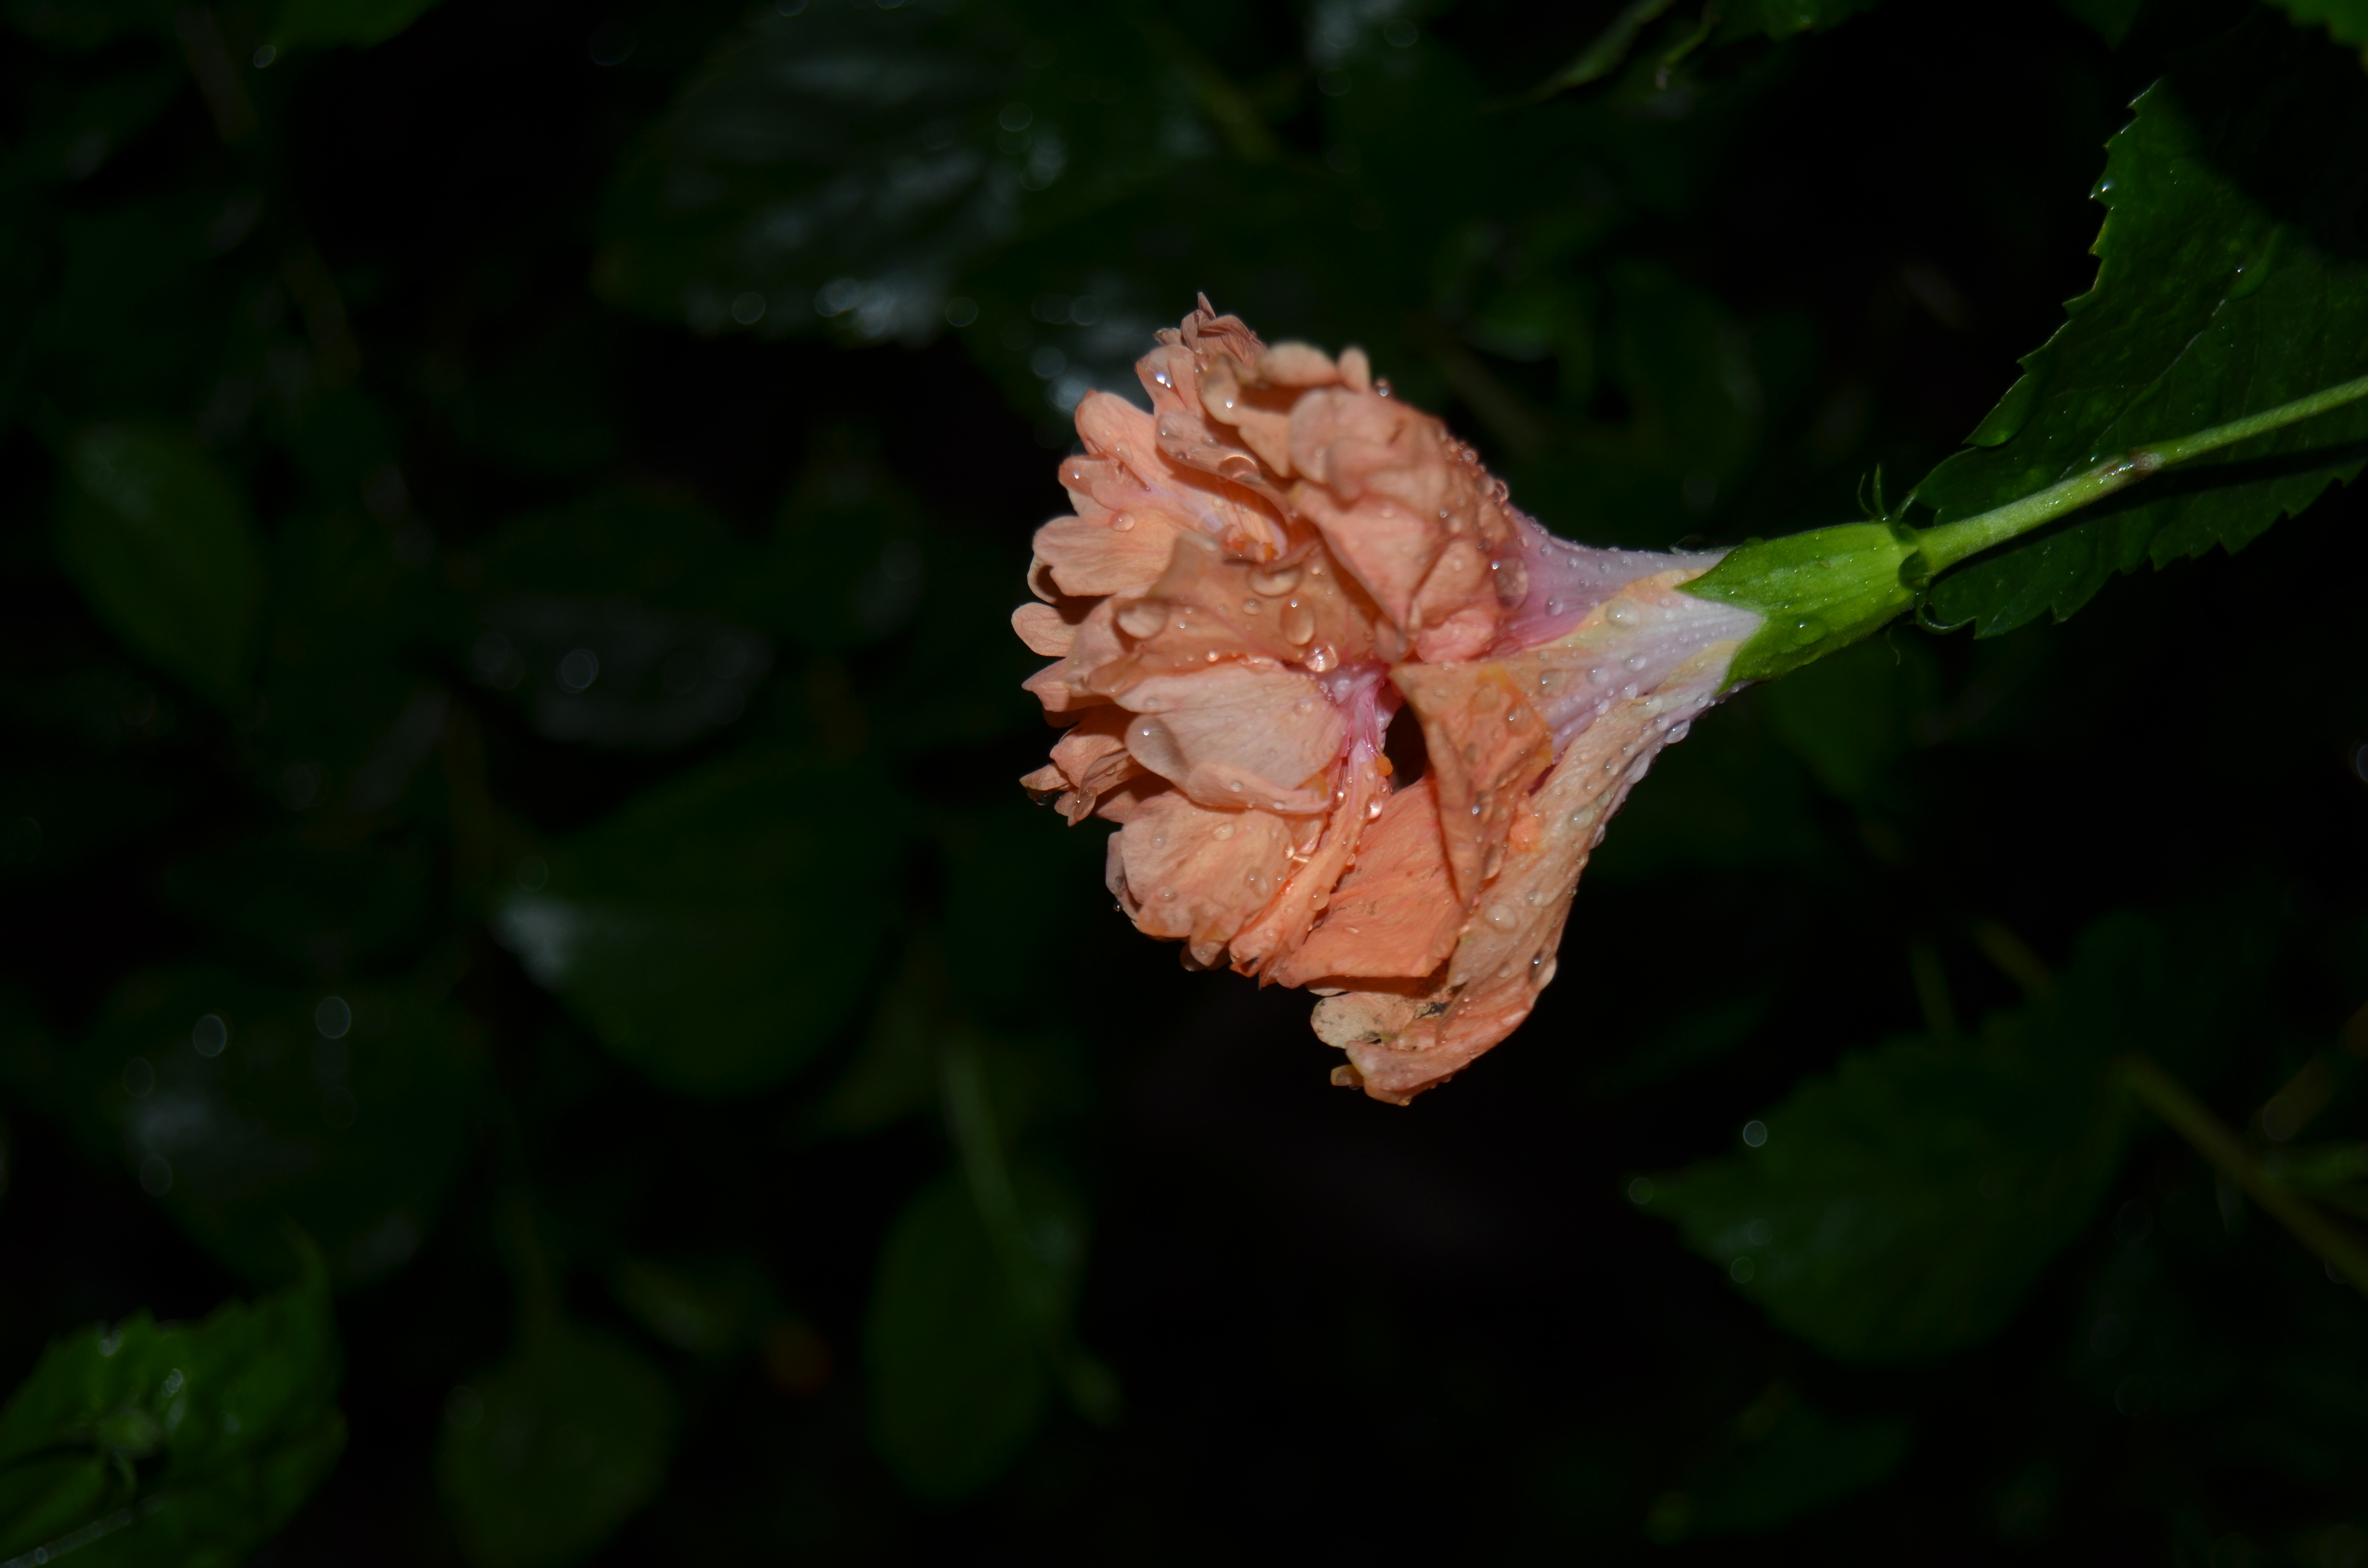
flower, night, plant, flora, petal, leaf, spring, rose family, flowering plant, plant stem, malvales, wildflower, hibiscus, mallow family, blossom, china rose